Runza
Also known as:
de - German: Runza
id - Indonesian: Runza
ja - Japanese: ランザ
jv - Javanese: Runza
ru - Russian: Ранза
Category: sandwich (sandwich)
Cuisine: American
Associated cuisines: American
Area: Nebraska
Countries: United States
Region: Northern America

This dish is a yeast dough bread pocket with a filling consisting of ground beef, cabbage or sauerkraut, onions, and seasonings.

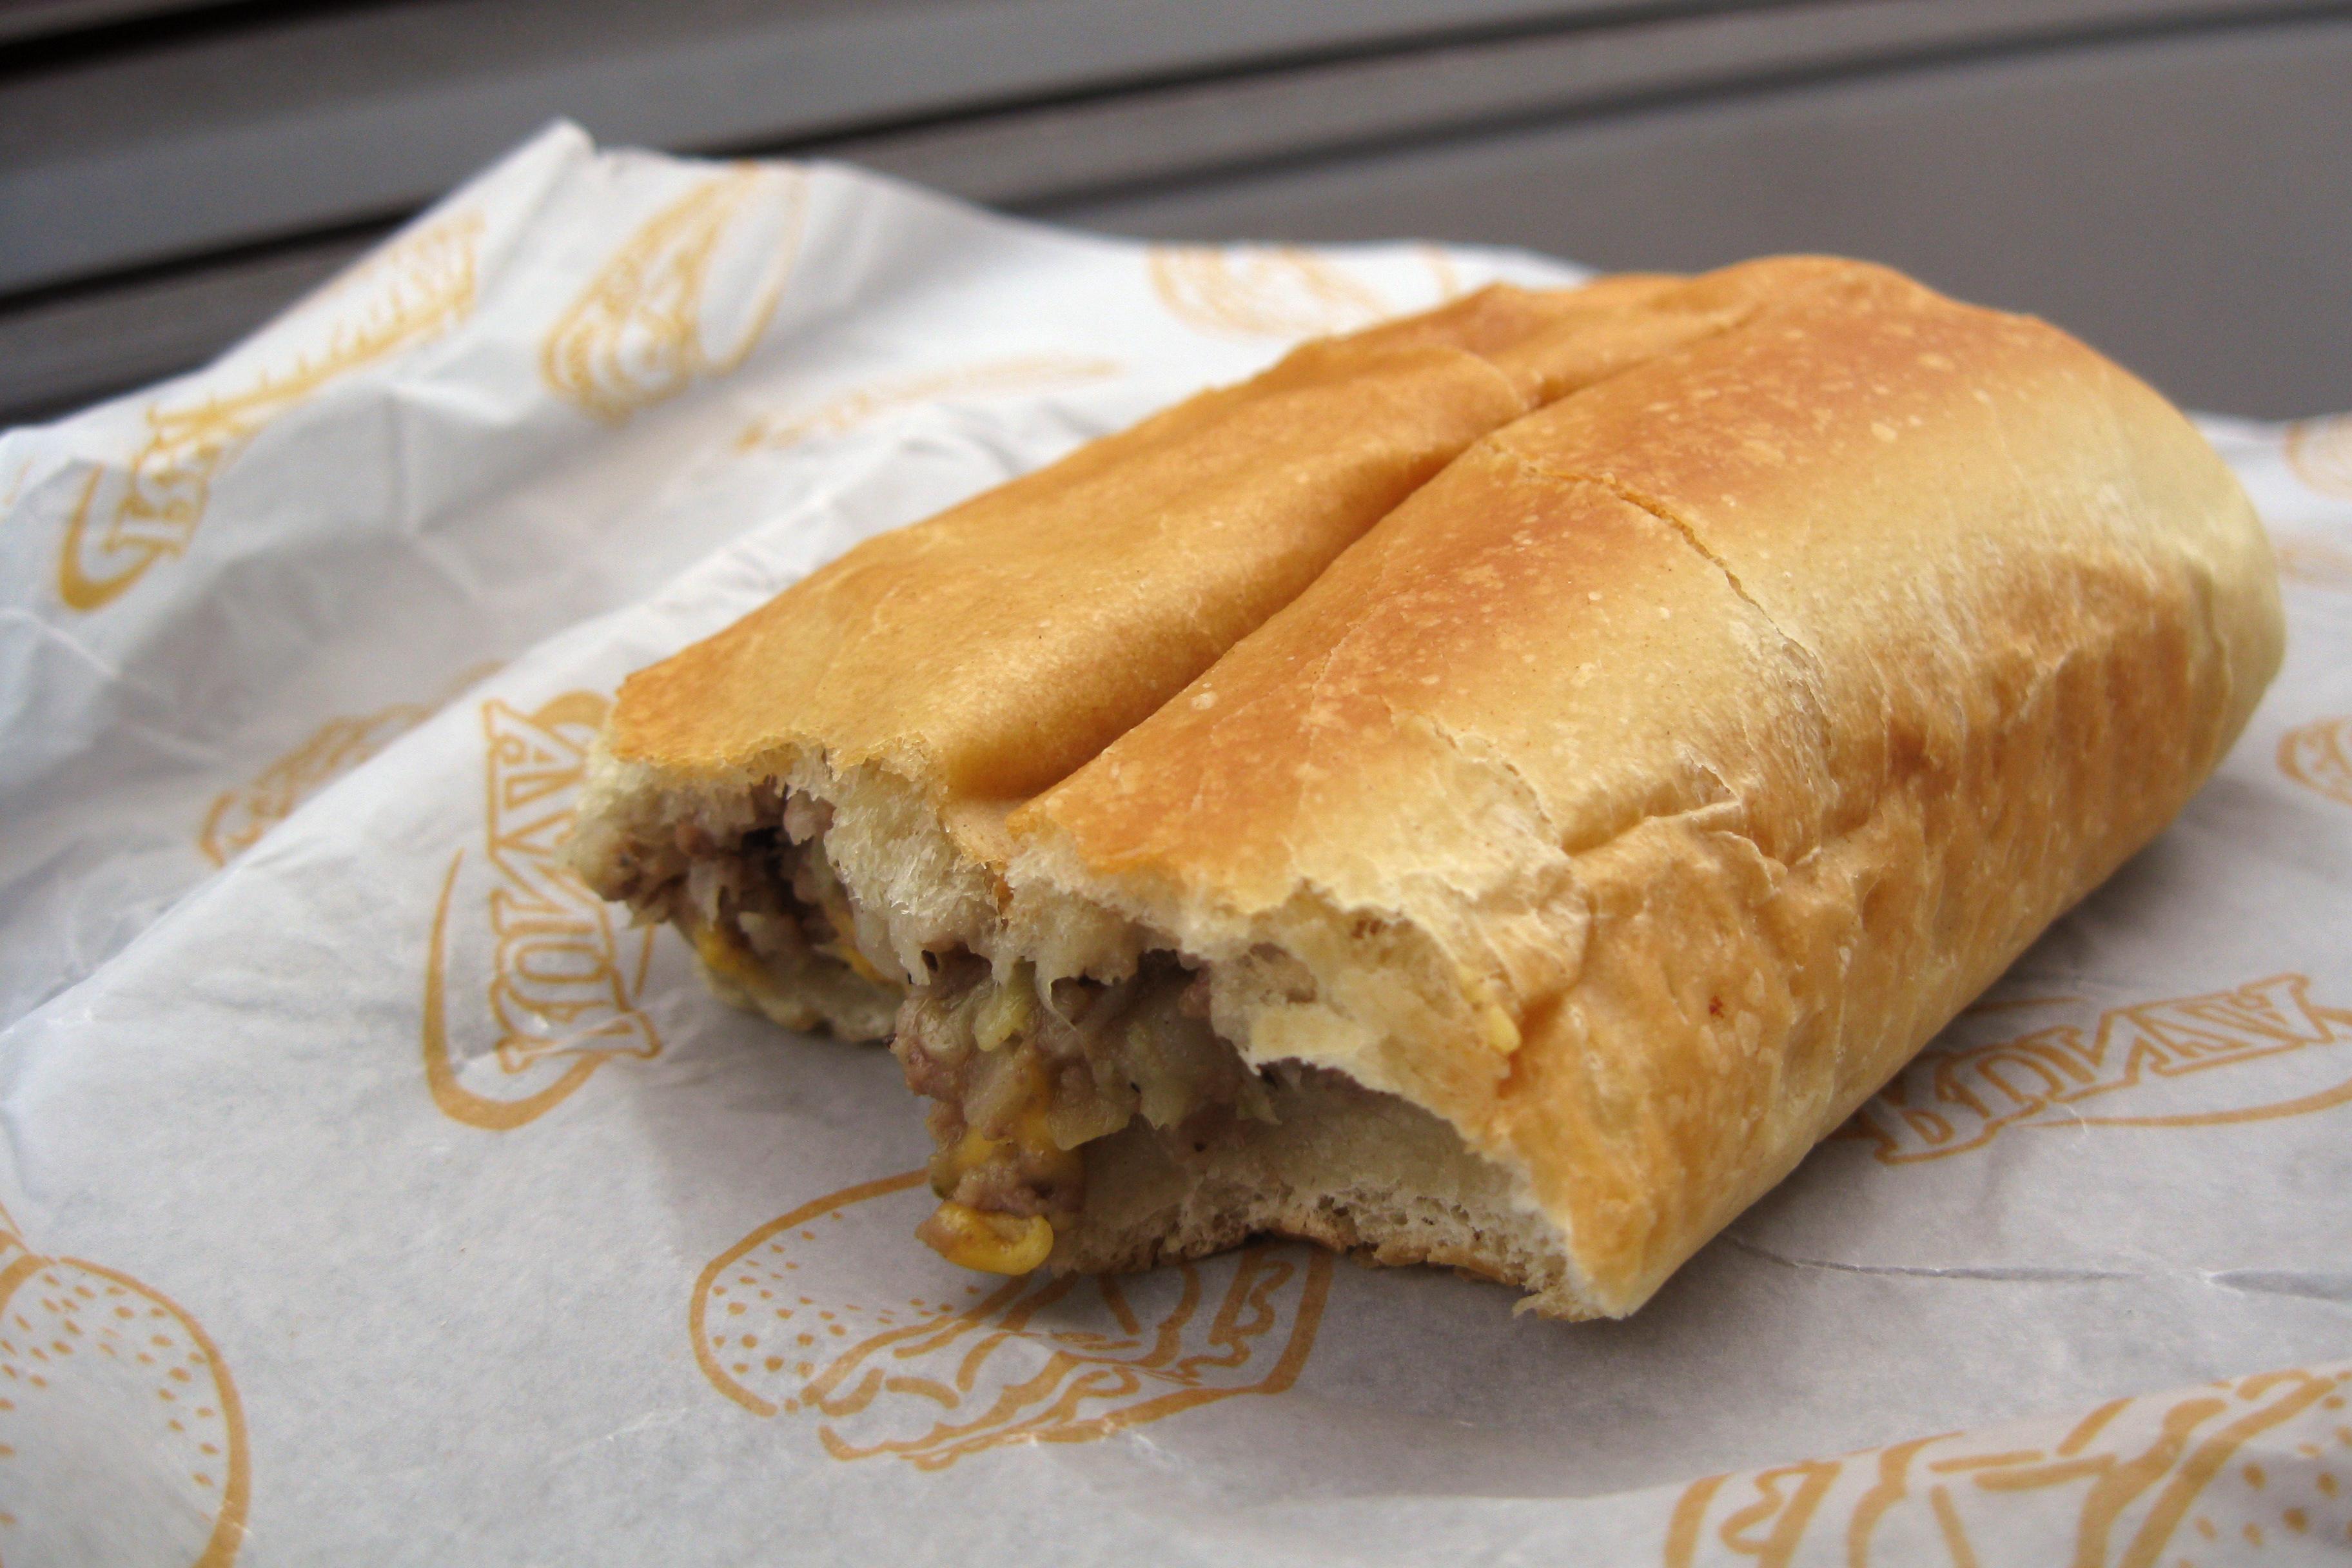